Y Cwmwl

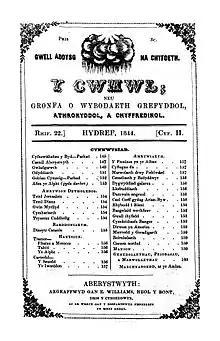
Y cwmwl (Welsh Journal)

Y Cwmwl was a 19th-century Welsh language monthly magazine, first published in Aberystwyth in 1843, by Joseph Roberts, Hugh Hughes, David Jones and John Jones. Printer and translator Robert Jones (Adda Fras, 1809–1880) was the magazine's editor.